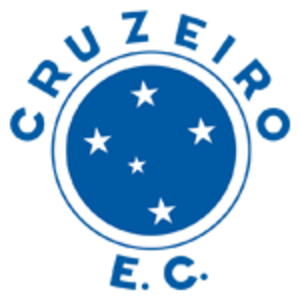
Le Cruzeiro Esporte Clube est un club brésilien de football basé à Belo Horizonte dans le Minas Gerais.